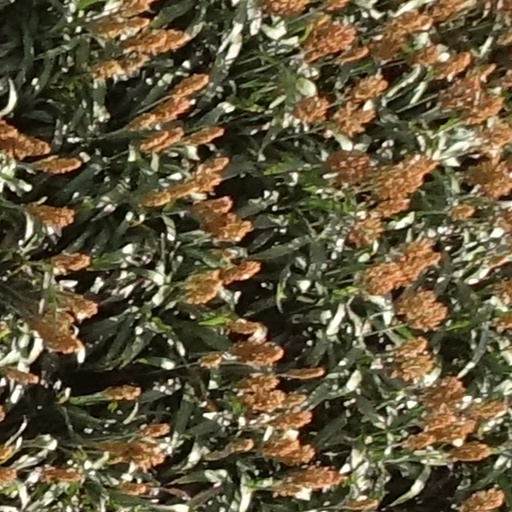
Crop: sorghum